GAZon NEXT

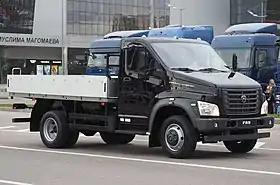

The GAZon NEXT is a truck produced by the Russian vehicle manufacturer GAZ. The vehicle has been in production since 2014 and is the successor to the GAZ-3307. Under the name Sadko NEXT comes a four-wheel drive variant of the vehicle; accordingly, this is the successor to the GAZ-3308.